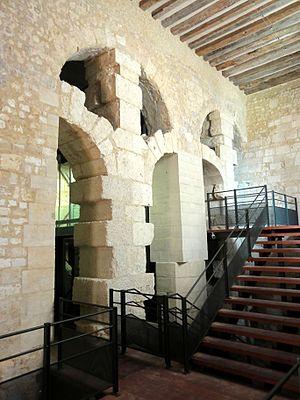
Bas-côté sud, 4e à 6e travée, grandes arcades consolidées.
L'église Notre-Dame-de-la-Basse-Œuvre de Beauvais est une église catholique paroissiale située au pied de la cathédrale Saint-Pierre de Beauvais. Elle représente la partie antérieure de la précédente cathédrale de Beauvais, qui a été édifiée à la fin du Xᵉ siècle dans le style carolingien. Son petit appareil cubique s'explique par le réemploi de pierres provenant de bâtiments détruits pendant le saccage de Beauvais au IIIᵉ siècle. Après deux incendies, la façade est rebâtie au milieu du XIᵉ siècle, et annonce déjà le style roman à venir. Les dimensions exceptionnelles du transept de la cathédrale Saint-Pierre, appelée la Haute-Œuvre ou Nouvelle-Œuvre à l'époque de sa construction, font apparaître la Basse-Œuvre comme un édifice très modeste, mais avec une hauteur intérieure de 19 m et une longueur de 65 m, c'était une église considérable au milieu du Moyen Âge. Elle a été rognée à trois reprises. Au début du XIIIᵉ siècle, l'incendie du chœur motive le lancement du chantier de la cathédrale gothique vers 1225, et un mur de clôture est établie entre les piles occidentales du transept.